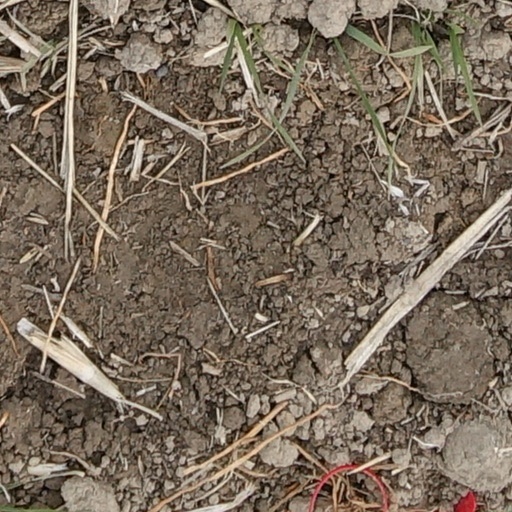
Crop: wheat